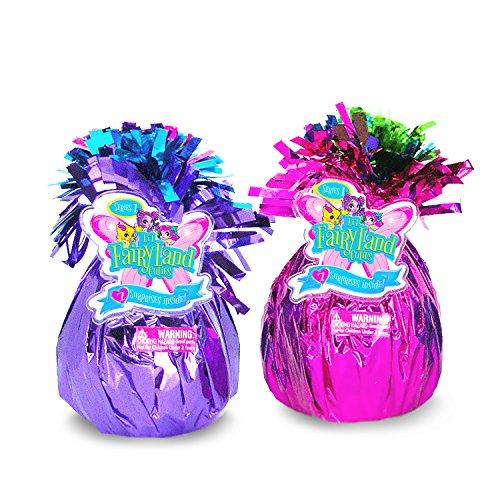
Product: Fairy Land Cuties Surprise Doll Collectible with 3 Layers of Foil to Peel and Find 6 Accessories (Mystery Pack 2) 2-Pack
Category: Toys & Games | Dolls & Accessories | Dolls
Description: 13 surprises to reveal in each package.
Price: $9.99
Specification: ProductDimensions:4x6x4inches|ItemWeight:4.8ounces|ShippingWeight:4.8ounces(Viewshippingratesandpolicies)|DomesticShipping:ItemcanbeshippedwithinU.S.|InternationalShipping:ThisitemcanbeshippedtoselectcountriesoutsideoftheU.S.LearnMore|ASIN:B07BG78YJP|Itemmodelnumber:LF70006-2|Manufacturerrecommendedage:36months-16years